Mošnje

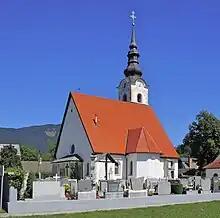
Saint Andrew's Church

The church in Mošnje is dedicated to Saint Andrew. Its chancel and the northern wall of the nave have frescoes from the 15th century. The church also contains a painting of the Virgin Mary by Fortunat Bergant.